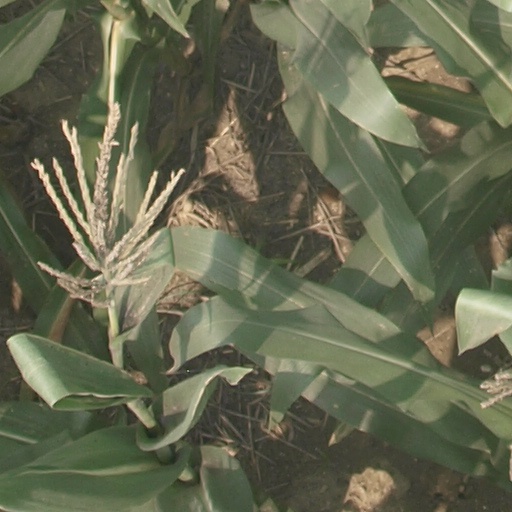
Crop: maize; corn